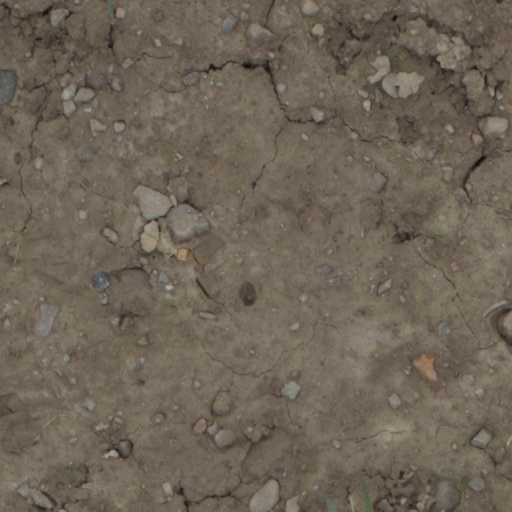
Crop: wheat